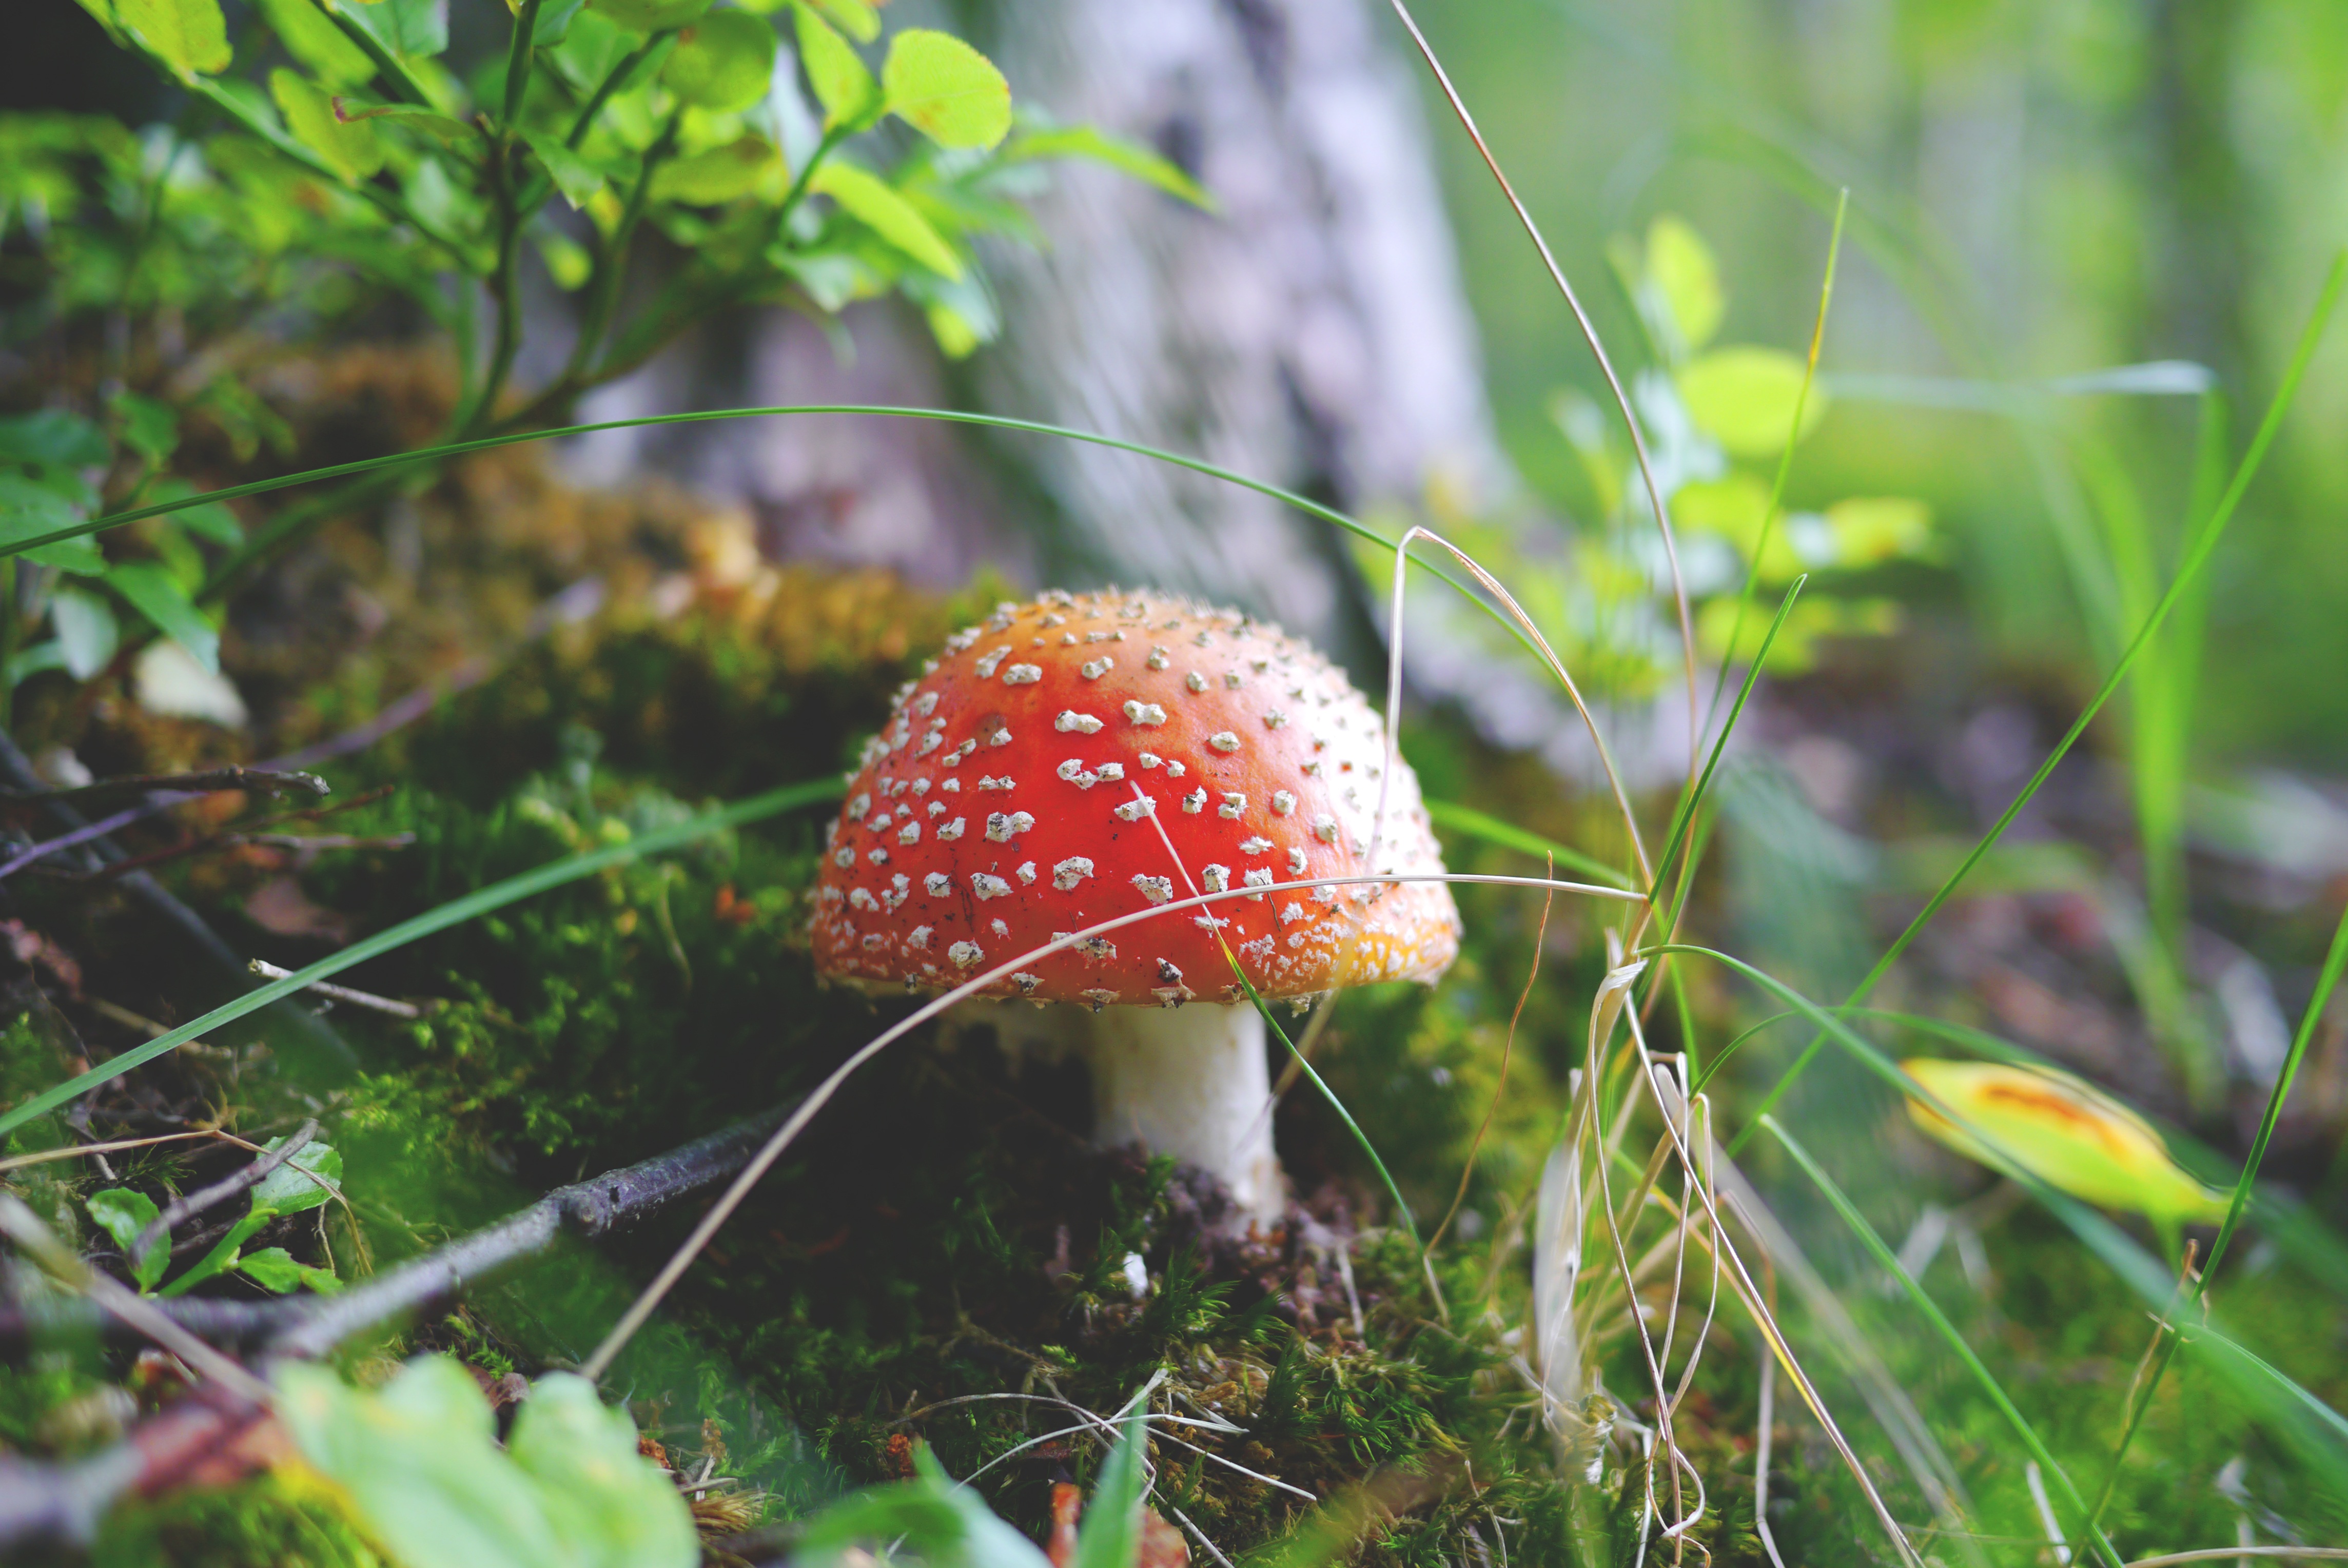
nature, forest, grass, meadow, leaf, flower, gift, autumn, botany, mushroom, toadstool, flora, fauna, wildflower, autumn mood, forest floor, fungus, spotted, fly agaric, toxic, woodland, habitat, agaric, fungal species, forest mushroom, autumn forest, red fly agaric mushroom, macro photography, natural environment